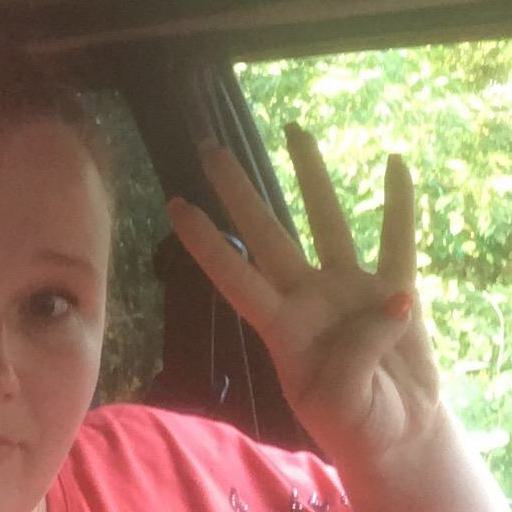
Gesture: four